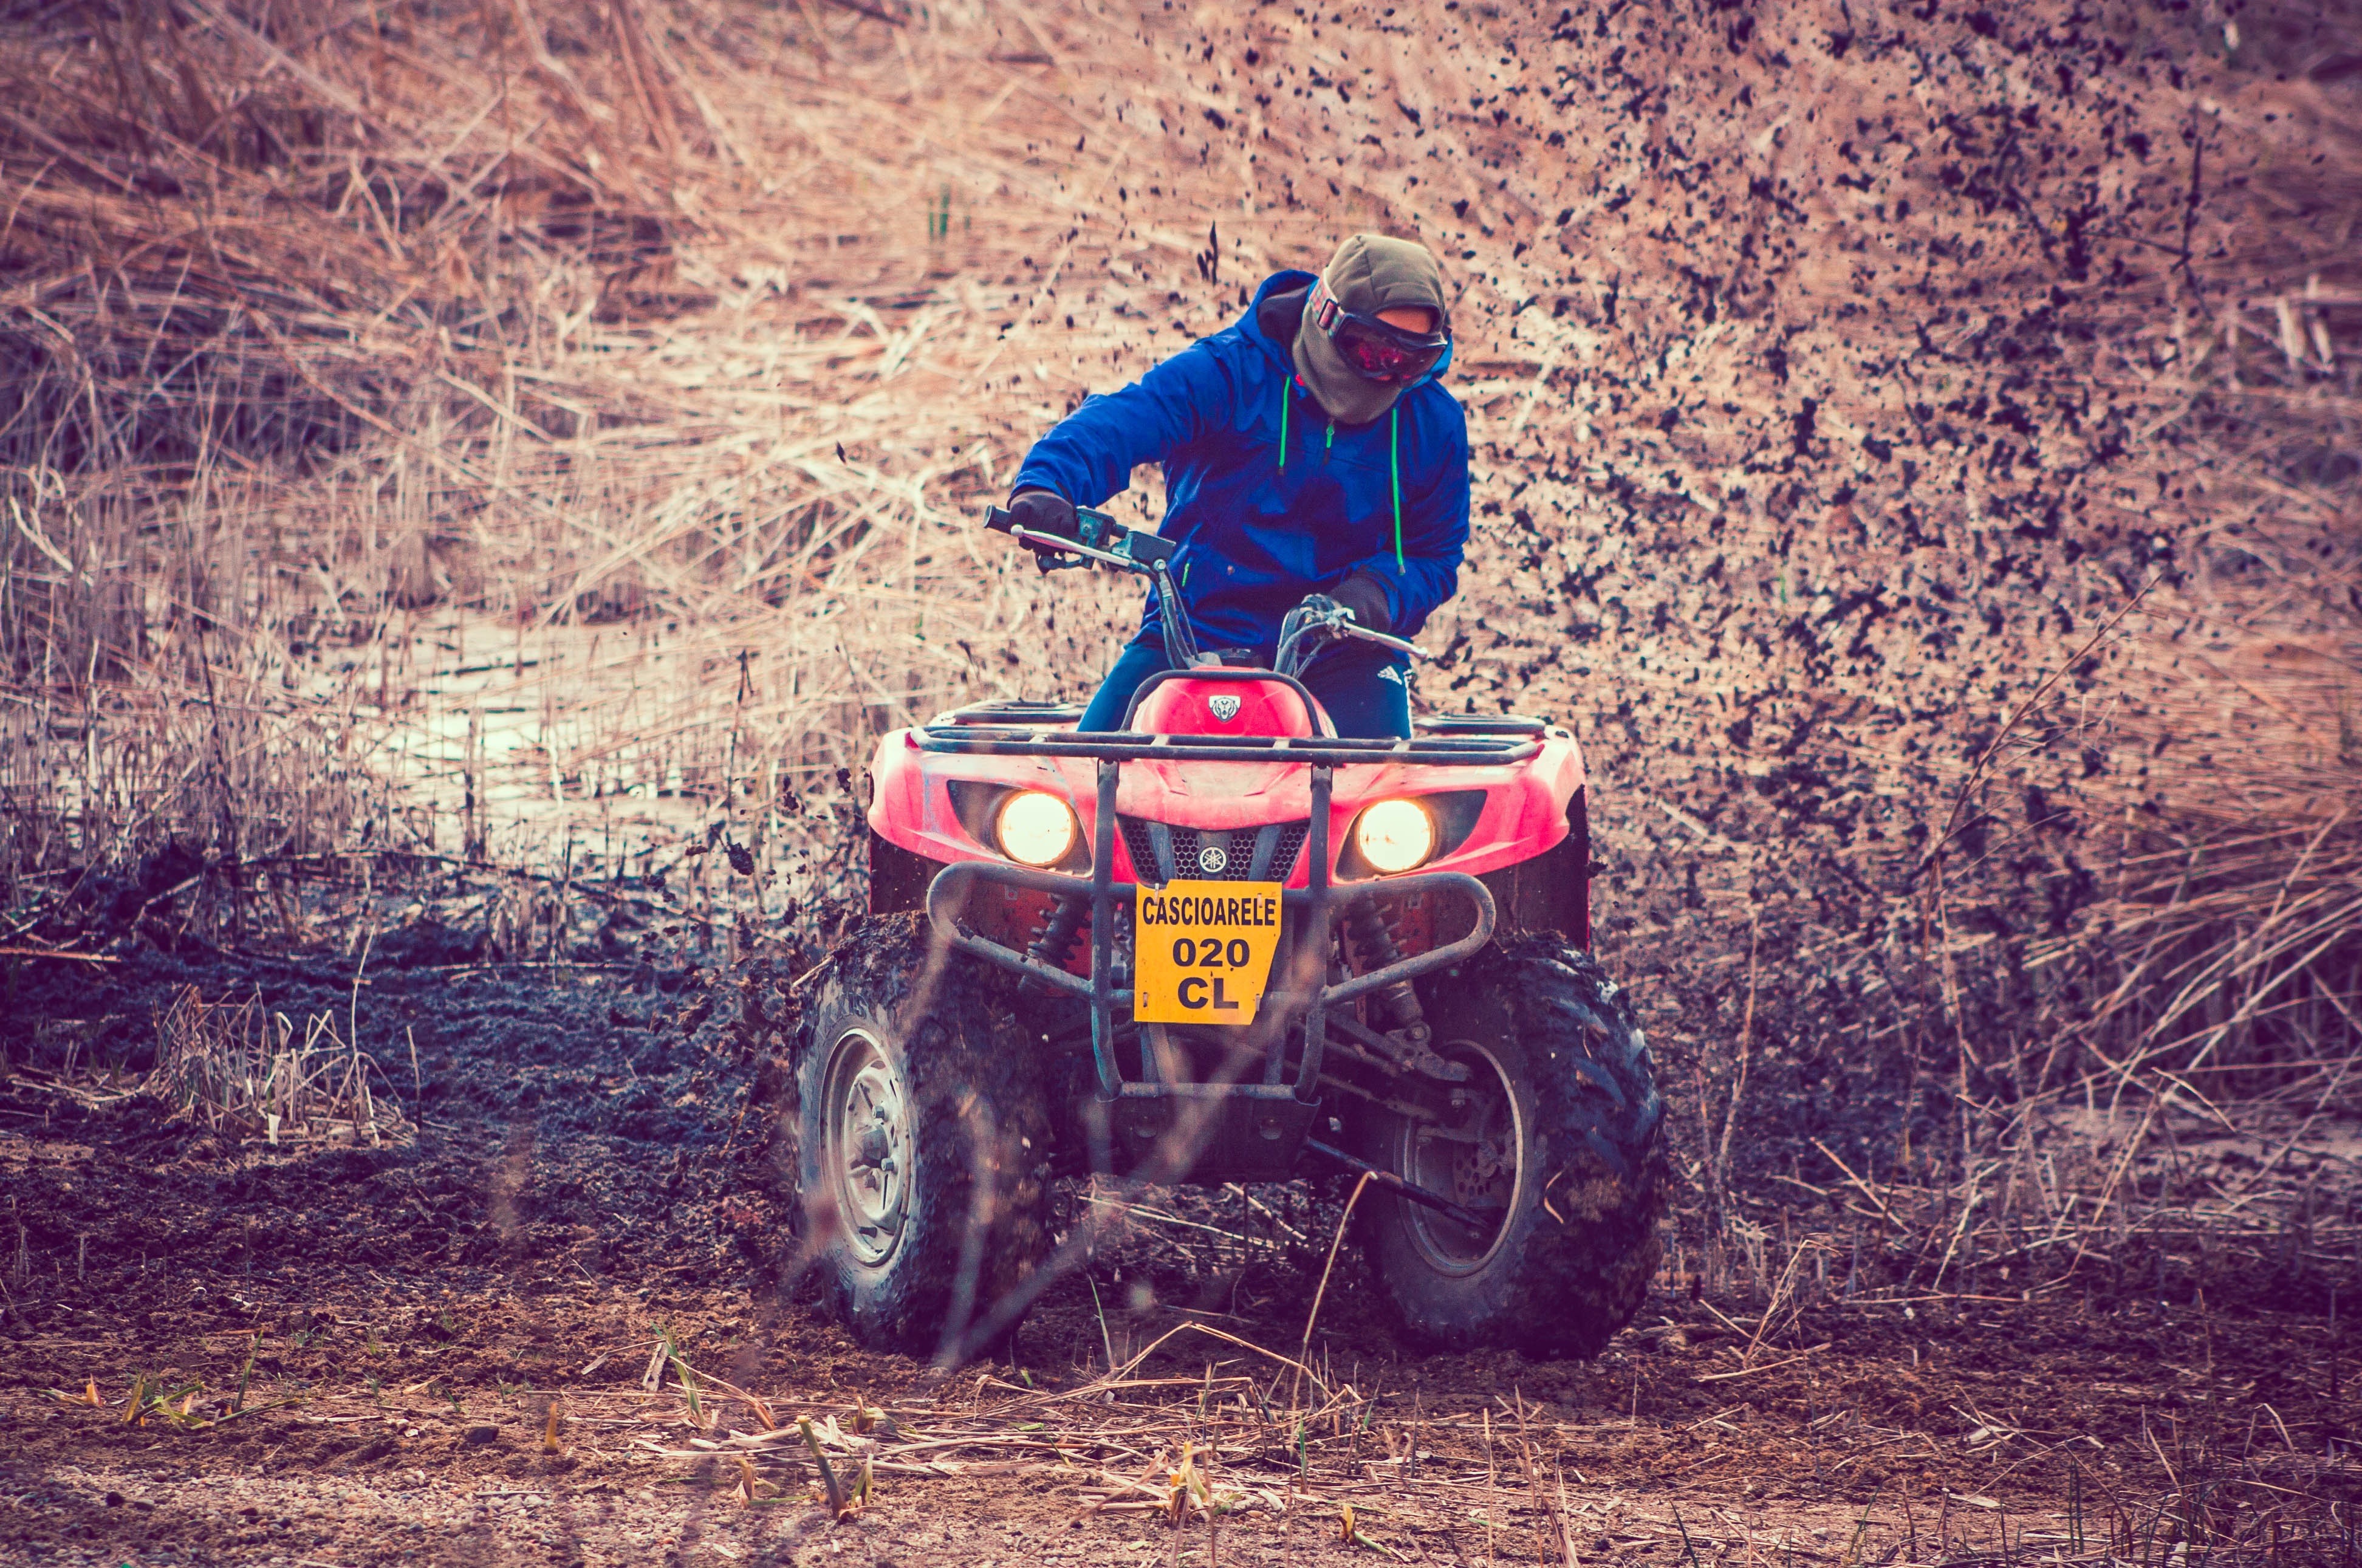
water, sand, boy, vehicle, splash, mud, soil, fun, sports, racing, engines, motorsport, all terrain vehicle, off roading